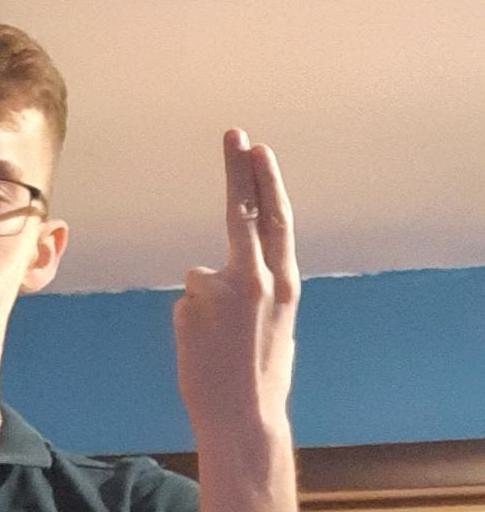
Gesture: two_up_inverted